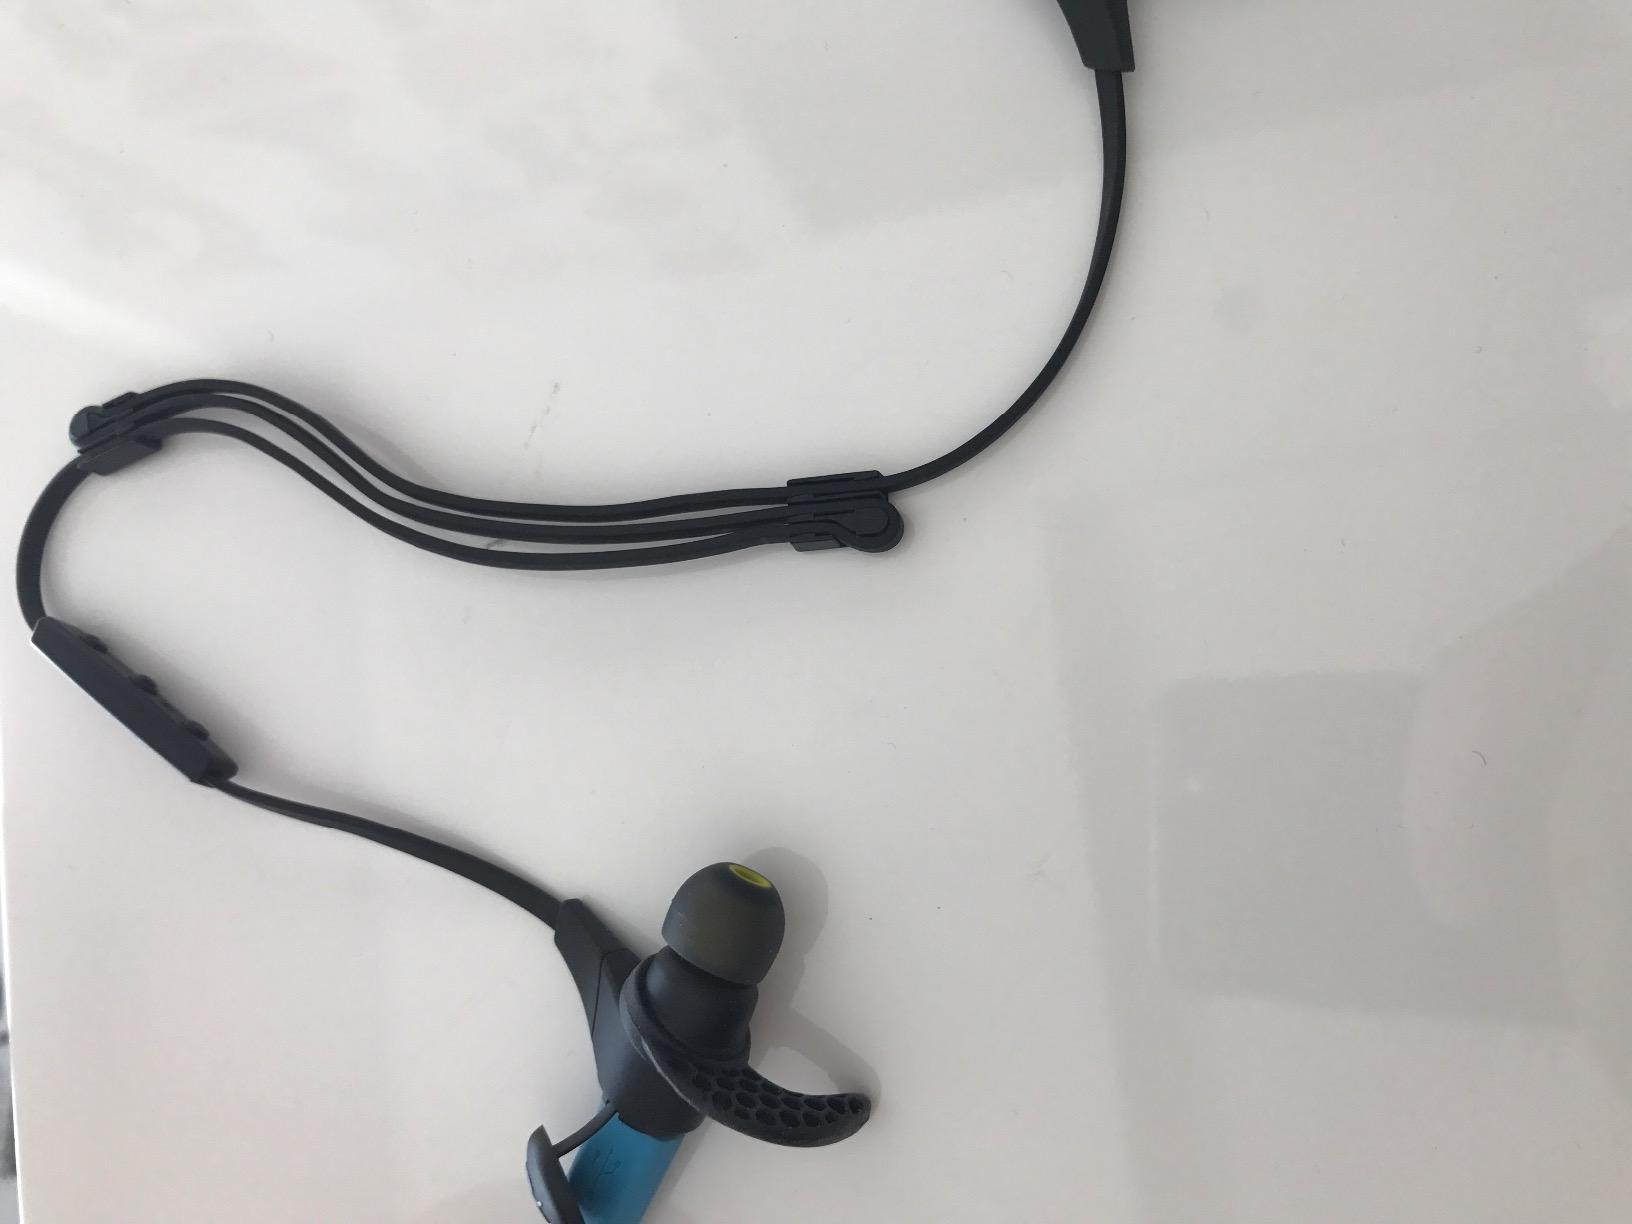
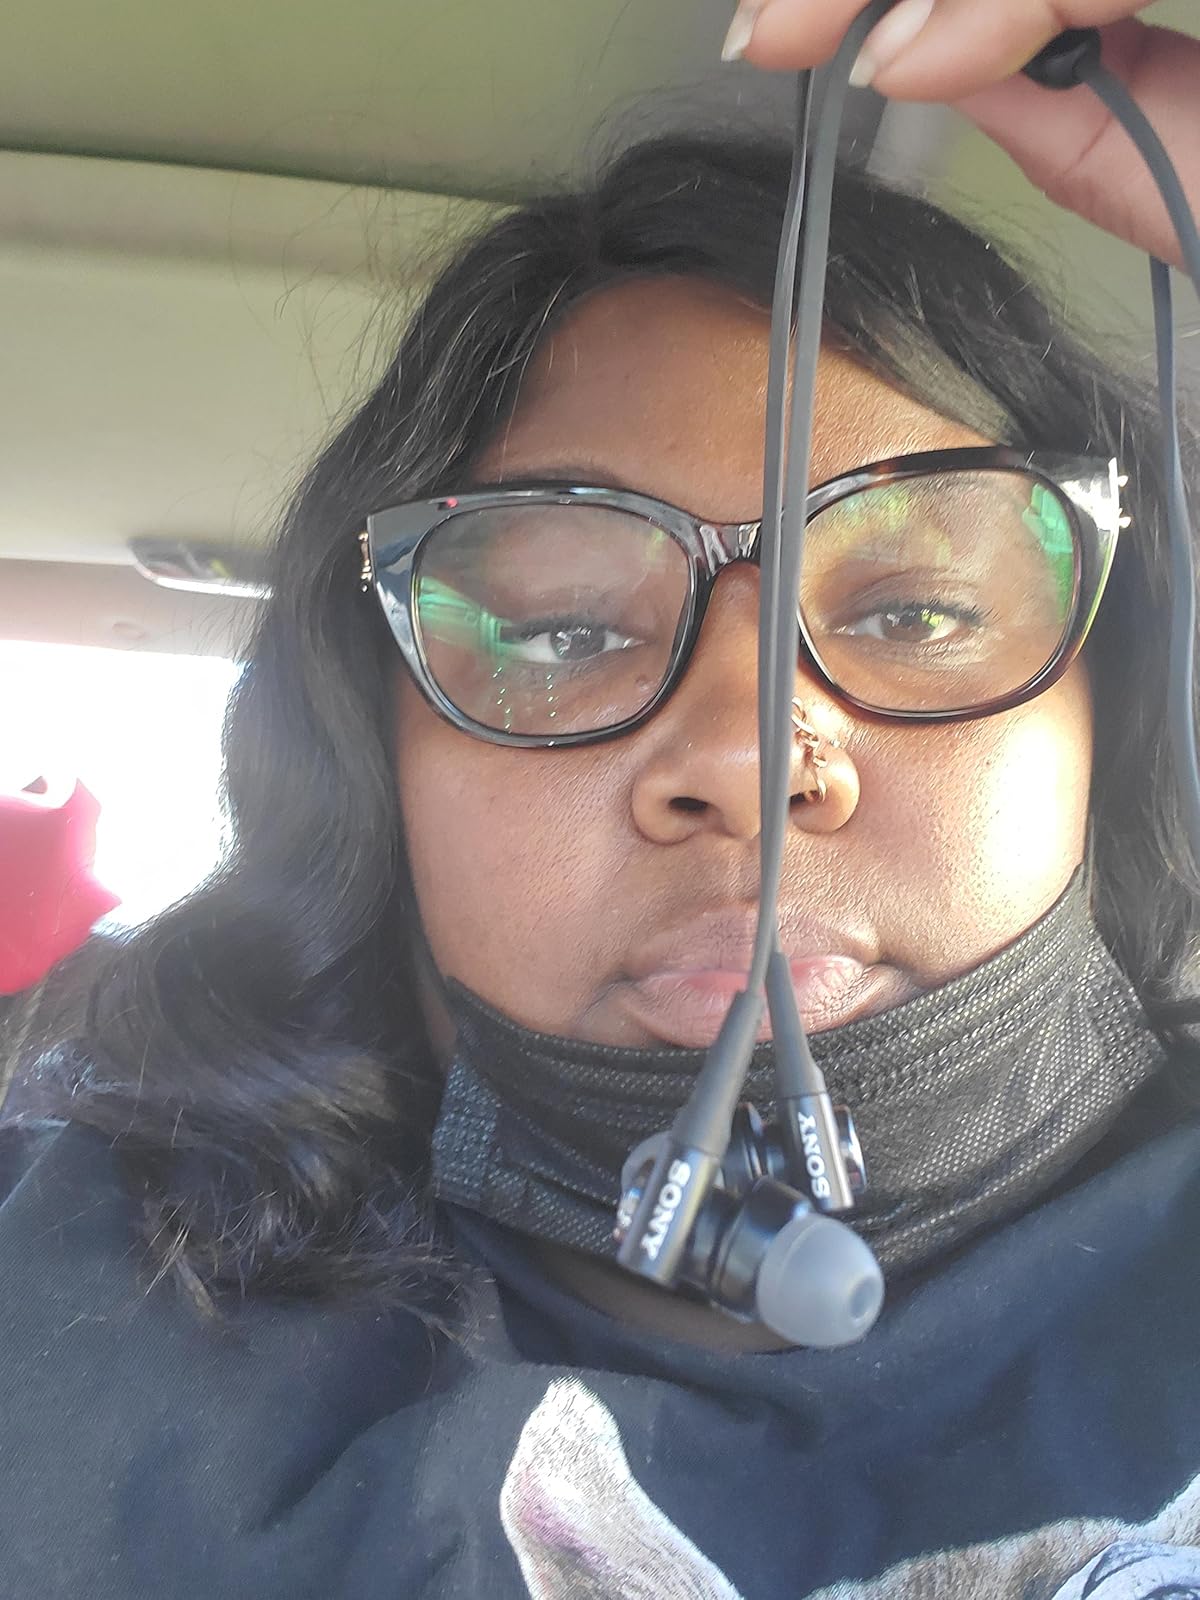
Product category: headphones
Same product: no